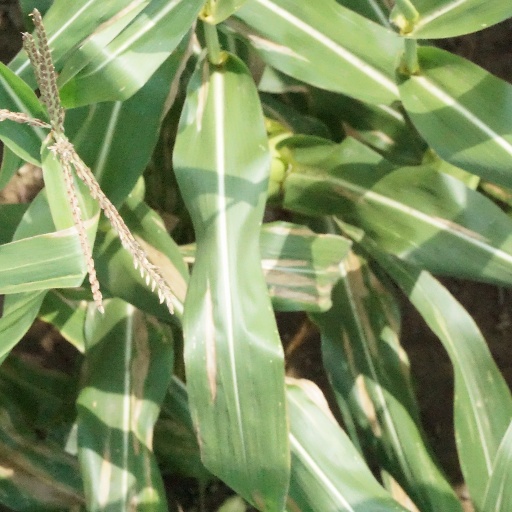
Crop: maize; corn